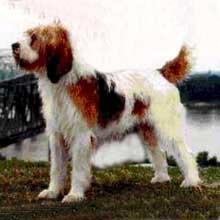
otterhound